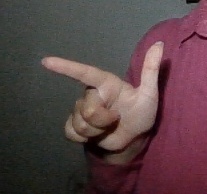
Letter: yaa